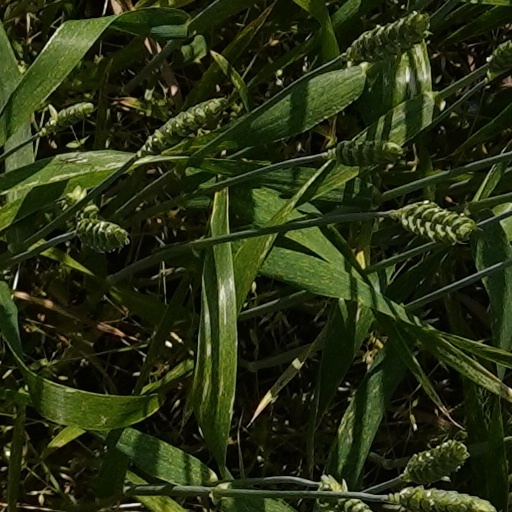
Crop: wheat